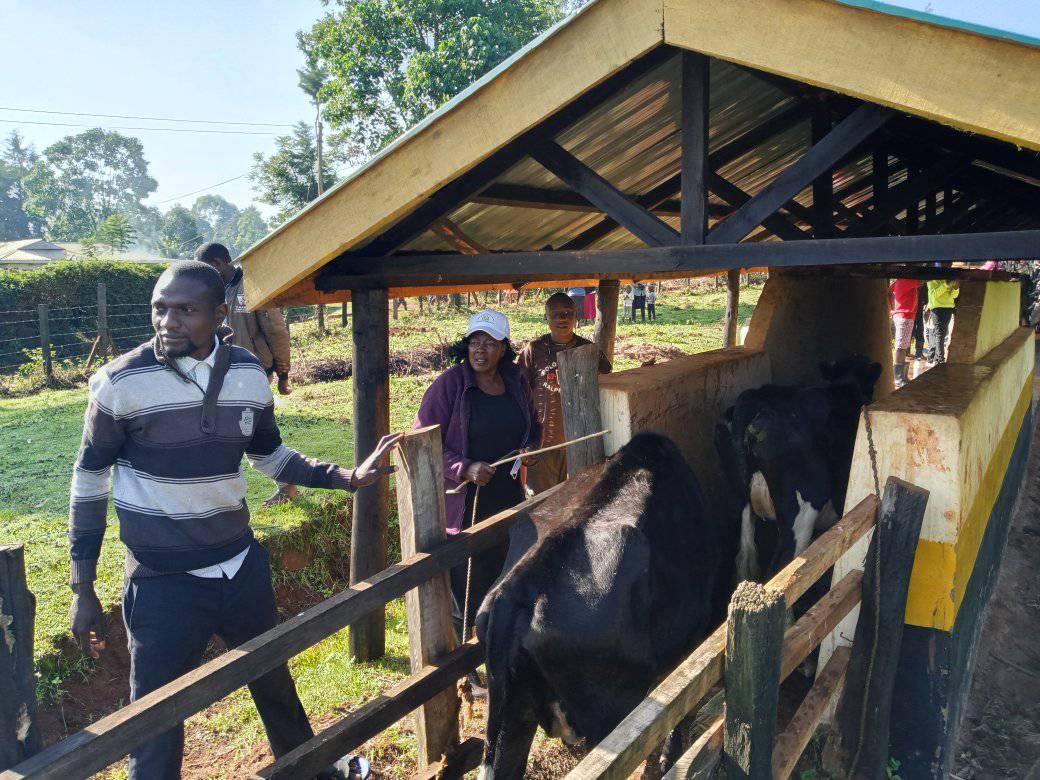
Mwanamme amesimama mbele, amevalia sweta ya milia ya kijivu na nyeupe anatazama upande wa kushoto ,nyuma yake kuna mwanamke aliyevaa Kofia nyeupe na kotia zambarao.